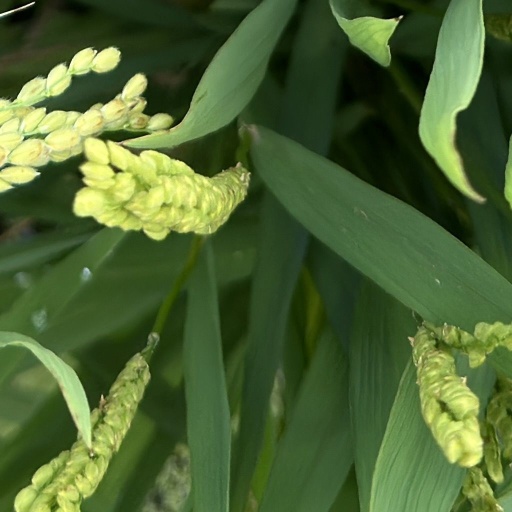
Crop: rice